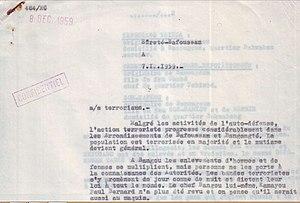
Note confidentielle issue par l'administration coloniale concernant l'exil du Roi Paul-Bernard Kemayou, 12ème Roi de Bangou, homme politique et résistant anticolonialiste camerounais
Paul-Bernard Kemayou, né en 1938 à Bangou et mort assassiné le 17 octobre 1985 à Conakry, douzième Roi de Bangou, Il fut un homme politique et résistant anticolonialiste camerounais.